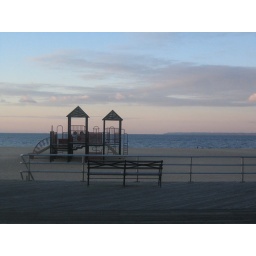
Early one cold April morning, the sun rose and the clouds parted over the troubled shores of Coney.